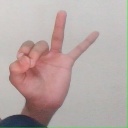
अक्षर: ण